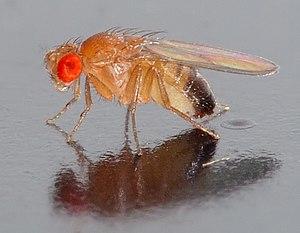
Photographie de la drosophile ""mouche du vinaigre"" Drosophila melanogaster (dimensions réelles
3-8 octobre : Henry Delagenière préside le 23ᵉ congrès français de chirurgie, tenu à Paris.
Mai
La sépiaptérine est un composé organique hétérocyclique naturel, de la famille des ptérines. C'est un pigment ptérinique jaune fluorescent, présent dans de nombreux organismes vivants.
Les drosophiles forment un genre d'insectes holométaboles diptères radiorésistants. Elles sont également désignées par le terme plus général de « mouches des fruits ». Dans la littérature biologique contemporaine, le nom de genre seul est souvent employé pour désigner l'espèce Drosophila melanogaster, également appelée « mouche du vinaigre », la plus commune dans les laboratoires.
L'entomologie est la branche de la zoologie dont l'objet est l'étude des insectes.
Les projets de séquençage de génome sont des projets scientifiques qui ont pour but d'obtenir les séquences complètes des génomes de différents organismes: bactéries, plantes, champignons, animaux, et humain.
La drosophile ou mouche du vinaigre est une espèce d'insectes diptères brachycères de la famille des Drosophilidae.